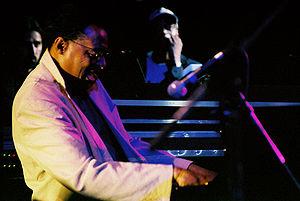
Ramsey Emmanuel Lewis, Jr. est un pianiste et claviériste américain de jazz, de soul jazz.